Jinotega

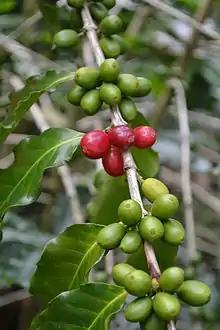
Beans from a coffee plant

Jinotega is a major supplier of coffee for Nicaragua and for other countries. The basic grains (corn, beans, and wheat), vegetables (tomato, lettuce, onion, cabbage, parsley, radish, celery, broccoli, potatoes, taro, carrot, cucumber), fruit (bananas), and livestock (cattle, pigs and goats) all contribute to its economy. There is also sizable cocoa production.